Free Church Parsonage

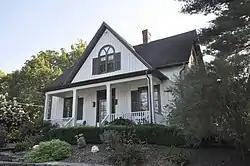

Free Church Parsonage is a historic church parsonage at the junction of William and Grinnell Streets in Rhinecliff, Dutchess County, New York. It was built about 1869 and is a -story, frame cottage with board-and-batten siding in the Gothic Revival style. It has a medium pitched gable roof and has a 1-story hip-roofed verandah. Also on the property is a contributing stone wall.